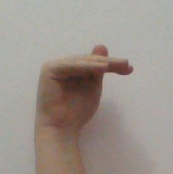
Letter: khaa